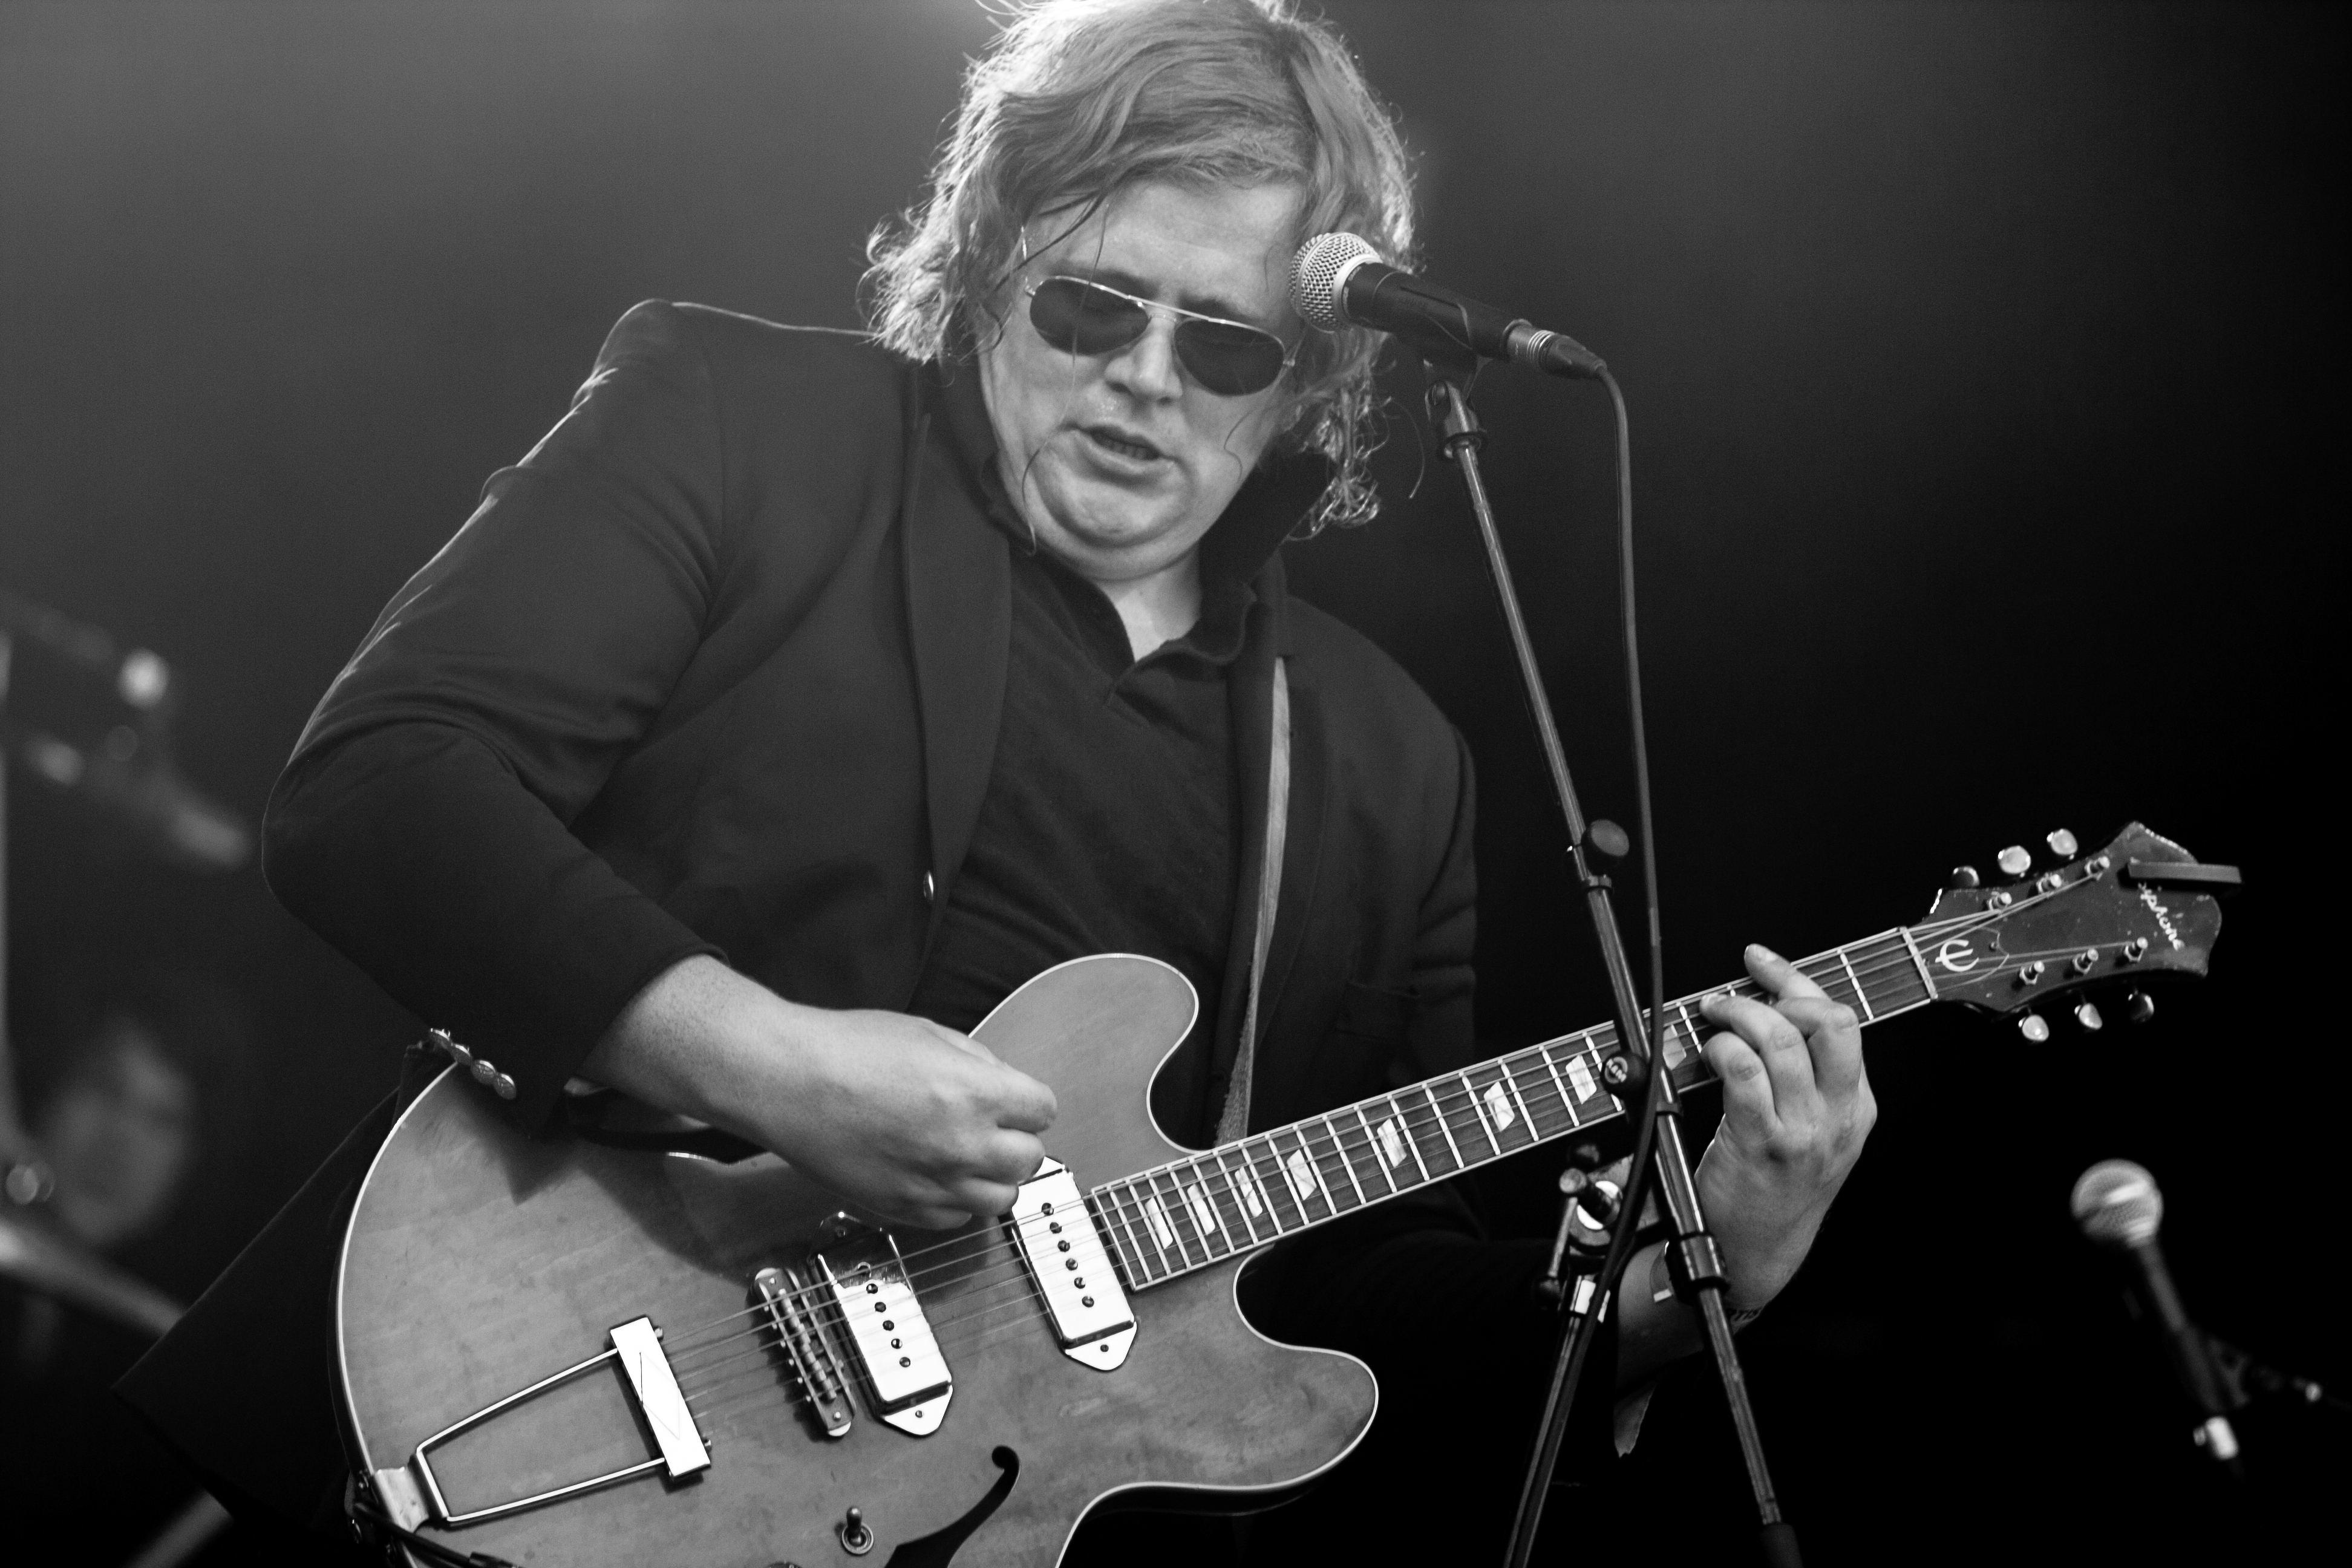
person, music, black and white, photography, guitar, summer, concert, band, live, canon, musician, black, monochrome, festival, 40d, gig, stage, brussels, 2012, rover, performance, bassist, singing, guitarist, drums, bass guitar, entertainment, performing arts, singer songwriter, rock concert, monochrome photography, string instrument, plucked string instruments, musical ensemble